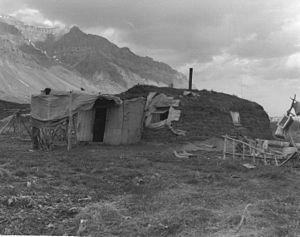
Anaktuvuk Pass est une localité d'Alaska aux États-Unis située dans le Borough de North Slope, sa population était de 249 habitants en 2007.